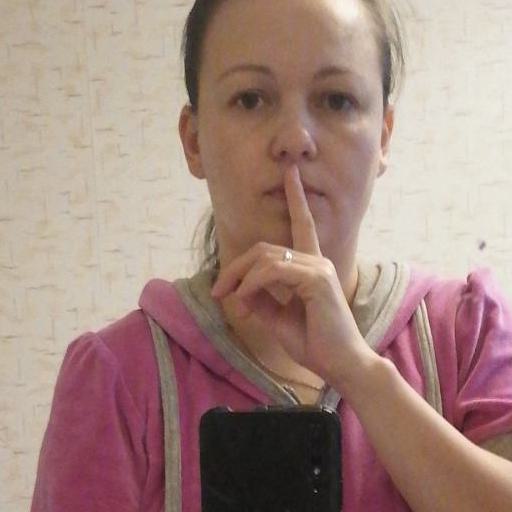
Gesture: mute